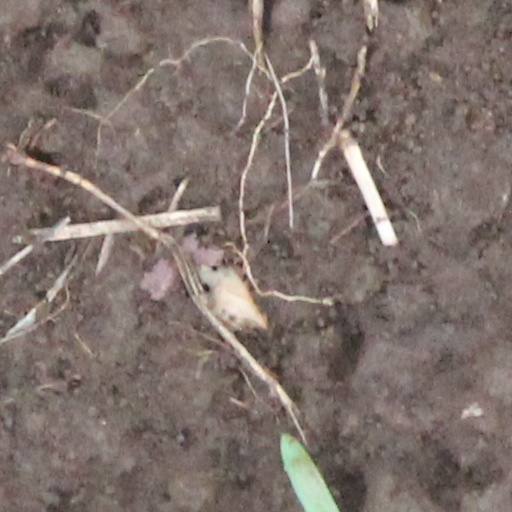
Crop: wheat